Ritch Hall

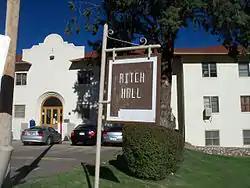
Ritch Hall in 2013

Ritch Hall is a historic building on the campus of Western New Mexico University in Silver City, New Mexico, United States. It was built as a women's dormitory. Its construction cost $30,000, and it was completed in 1906, with remodels in 1925 and 1948. The building was named in honor of W.G. Ritch, who served as the president of the board of regents of WNMU from 1902 to 1904. It was designed in the Mission Revival style by architect Charles Frederick Whittlesey in 1906, and an extension was designed by architect John Gaw Meem in 1950. It has been listed on the National Register of Historic Places since September 22, 1988.